Stevns Klint

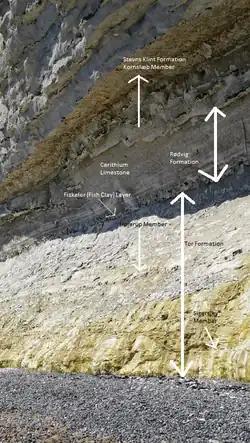
The three fossil formations of Stevns Klint

The cliff reveals sections from the uppermost part of the Maastrichtian stage (72 to 66 million years ago), known as the Tor Formation and from the lowermost part of the Danian stage (66 to 62 million years ago); the Danian-aged rocks are known as the Rødvig Formation and the Stevns Klint Formation. The lower strata from the cliff are from the Cretaceous and are composed of soft chalk, indicating a relatively deep marine depositional environment. The dark layer of , mainly five to ten centimeters thick, clearly marks the Cretaceous–Paleogene boundary. The is enriched in iridium, a fact used as an argument for the Alvarez hypothesis that the worldwide Cretaceous–Paleogene mass extinction was caused by the impact of an asteroid. Following the boundary is a layer of darker clay and chalk between 10 and 30 cm thick, corresponding to a period of low biological diversity on the sea floor immediately after the K-Pg Boundary. The layers can also be seen deep in the tunnels of Stevnsfortet, a cold-war fortress constructed in 1953. The upper layers of the cliff consist of bryozoa chalk and were deposited during the early Paleogene. The bryozoa chalk in the cliff is highly shock resistant to both conventional and nuclear weapons.